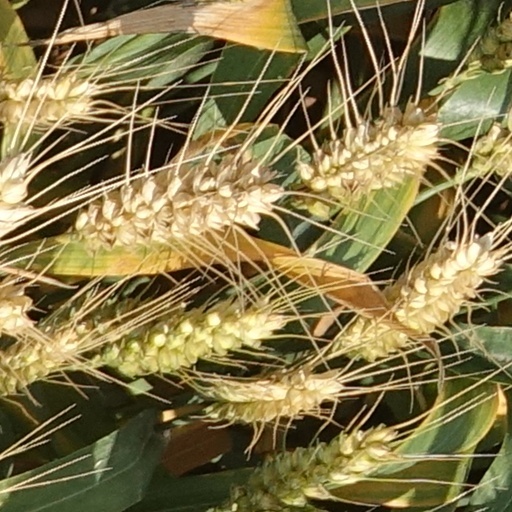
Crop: wheat